To Love Ophelia

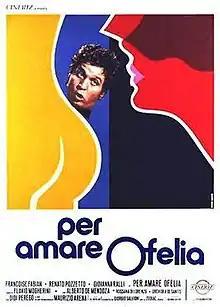
Italian theatrical release poster by Renato Casaro

Per amare Ofelia (internationally released as To Love Ophelia) is a 1974 Italian comedy film directed by Flavio Mogherini.